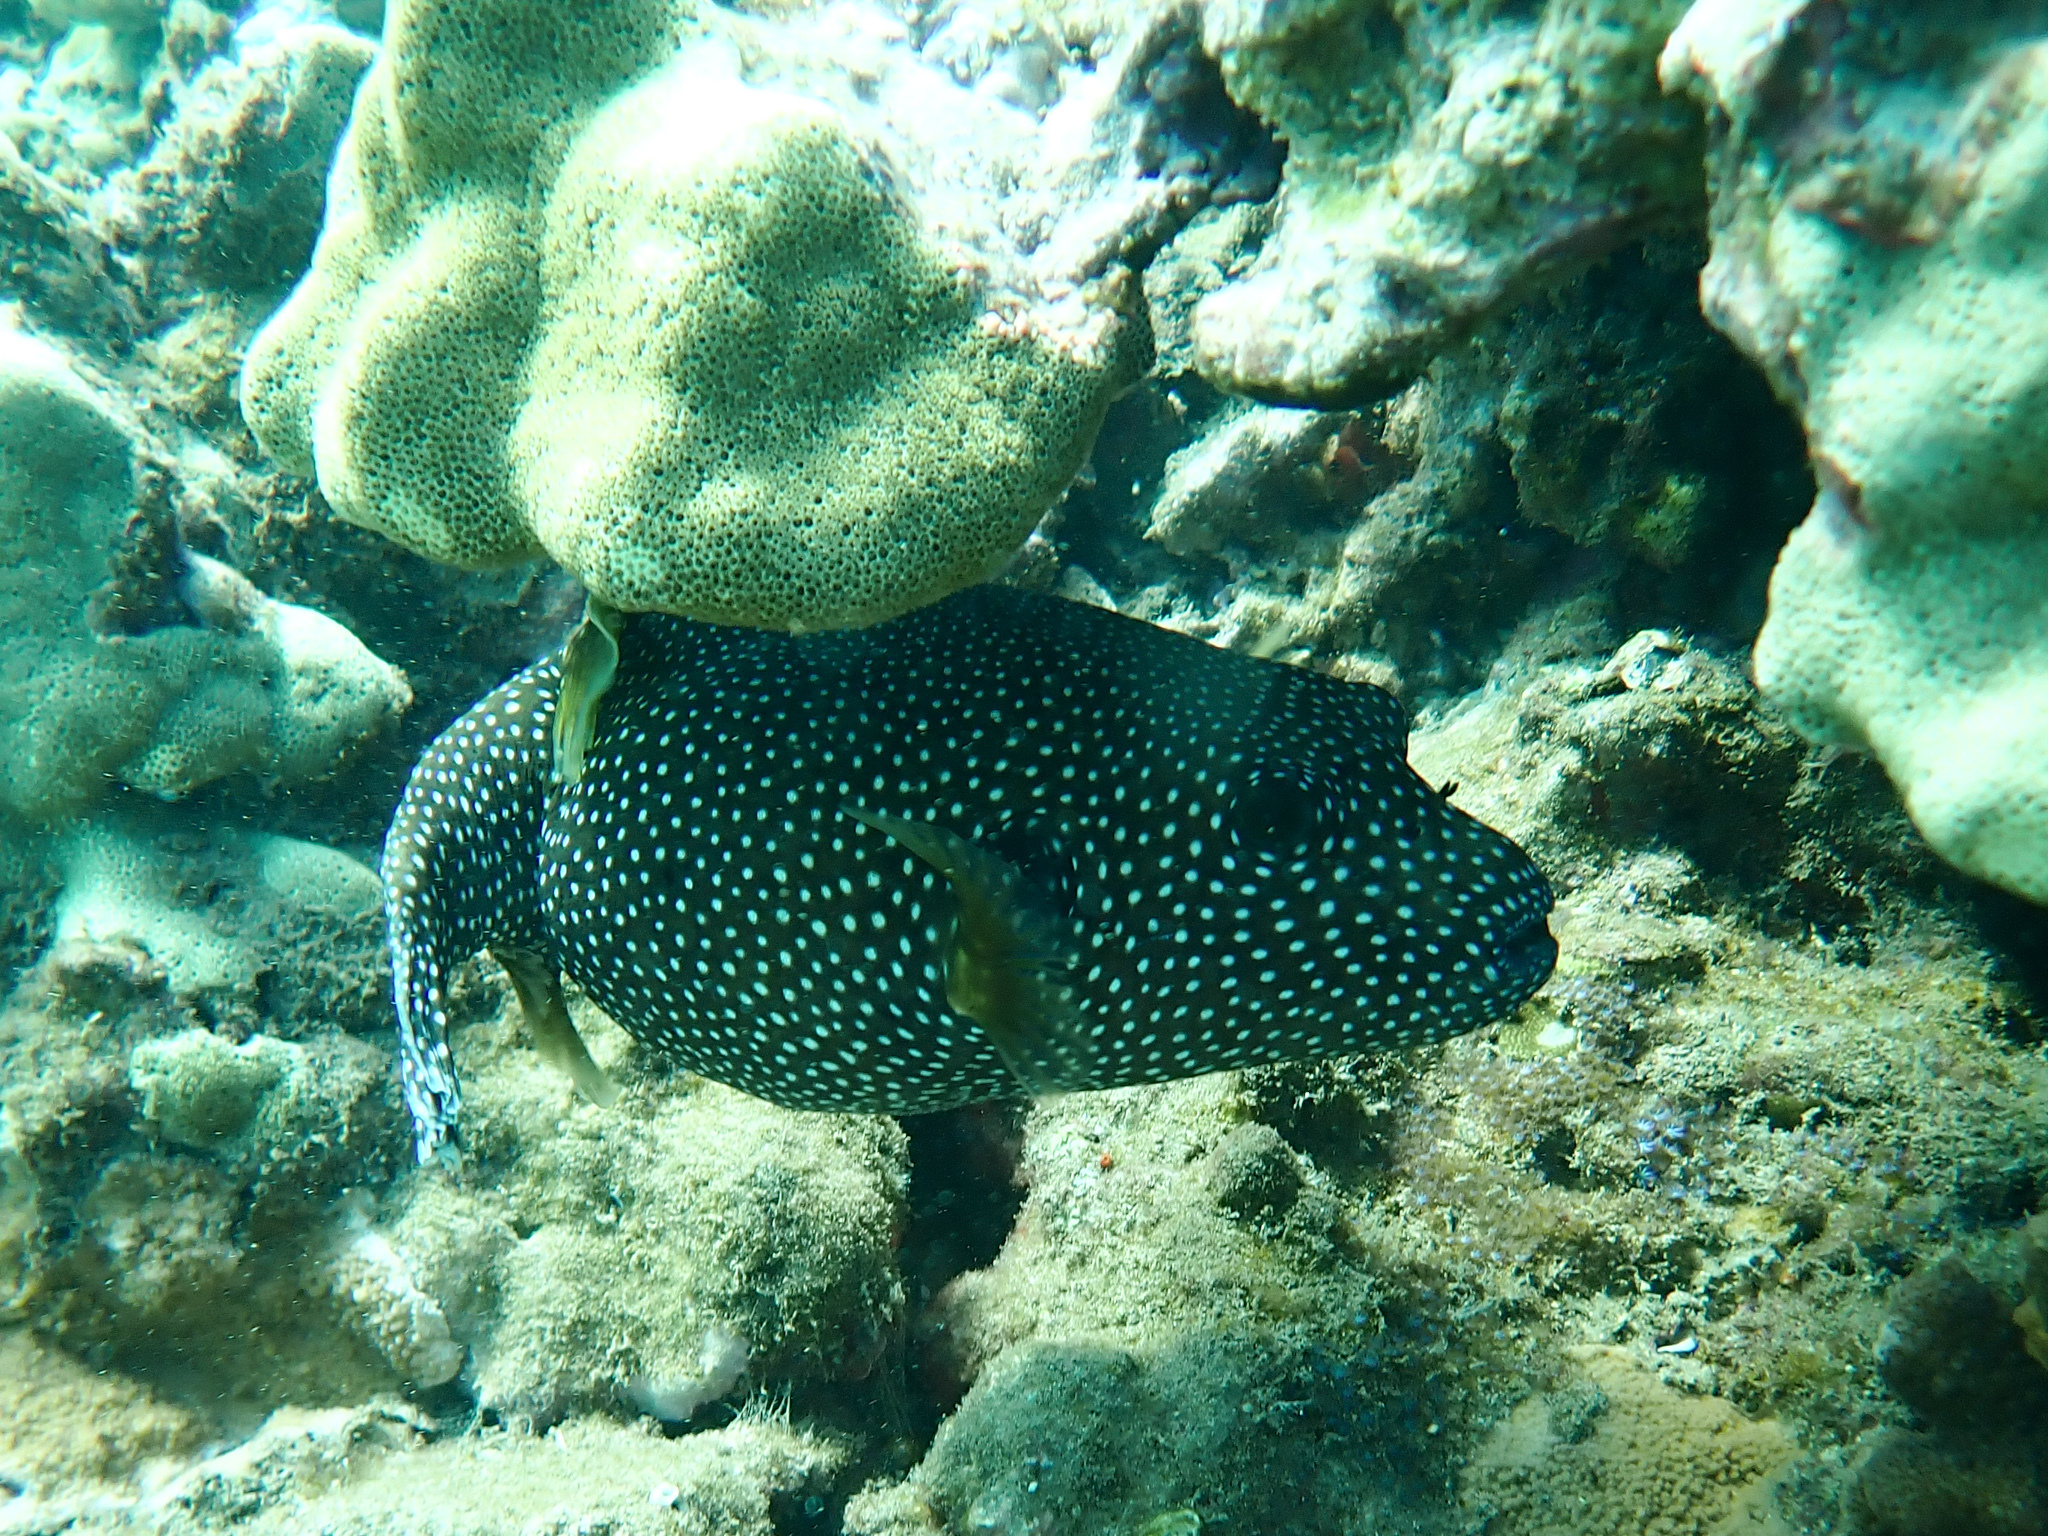
Arothron meleagris (Guineafowl Puffer)